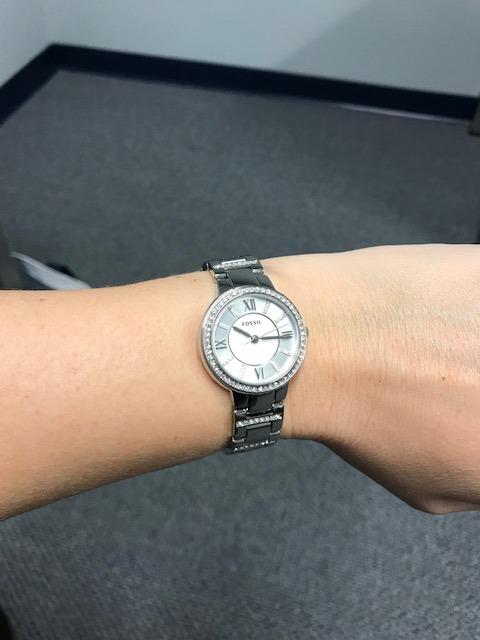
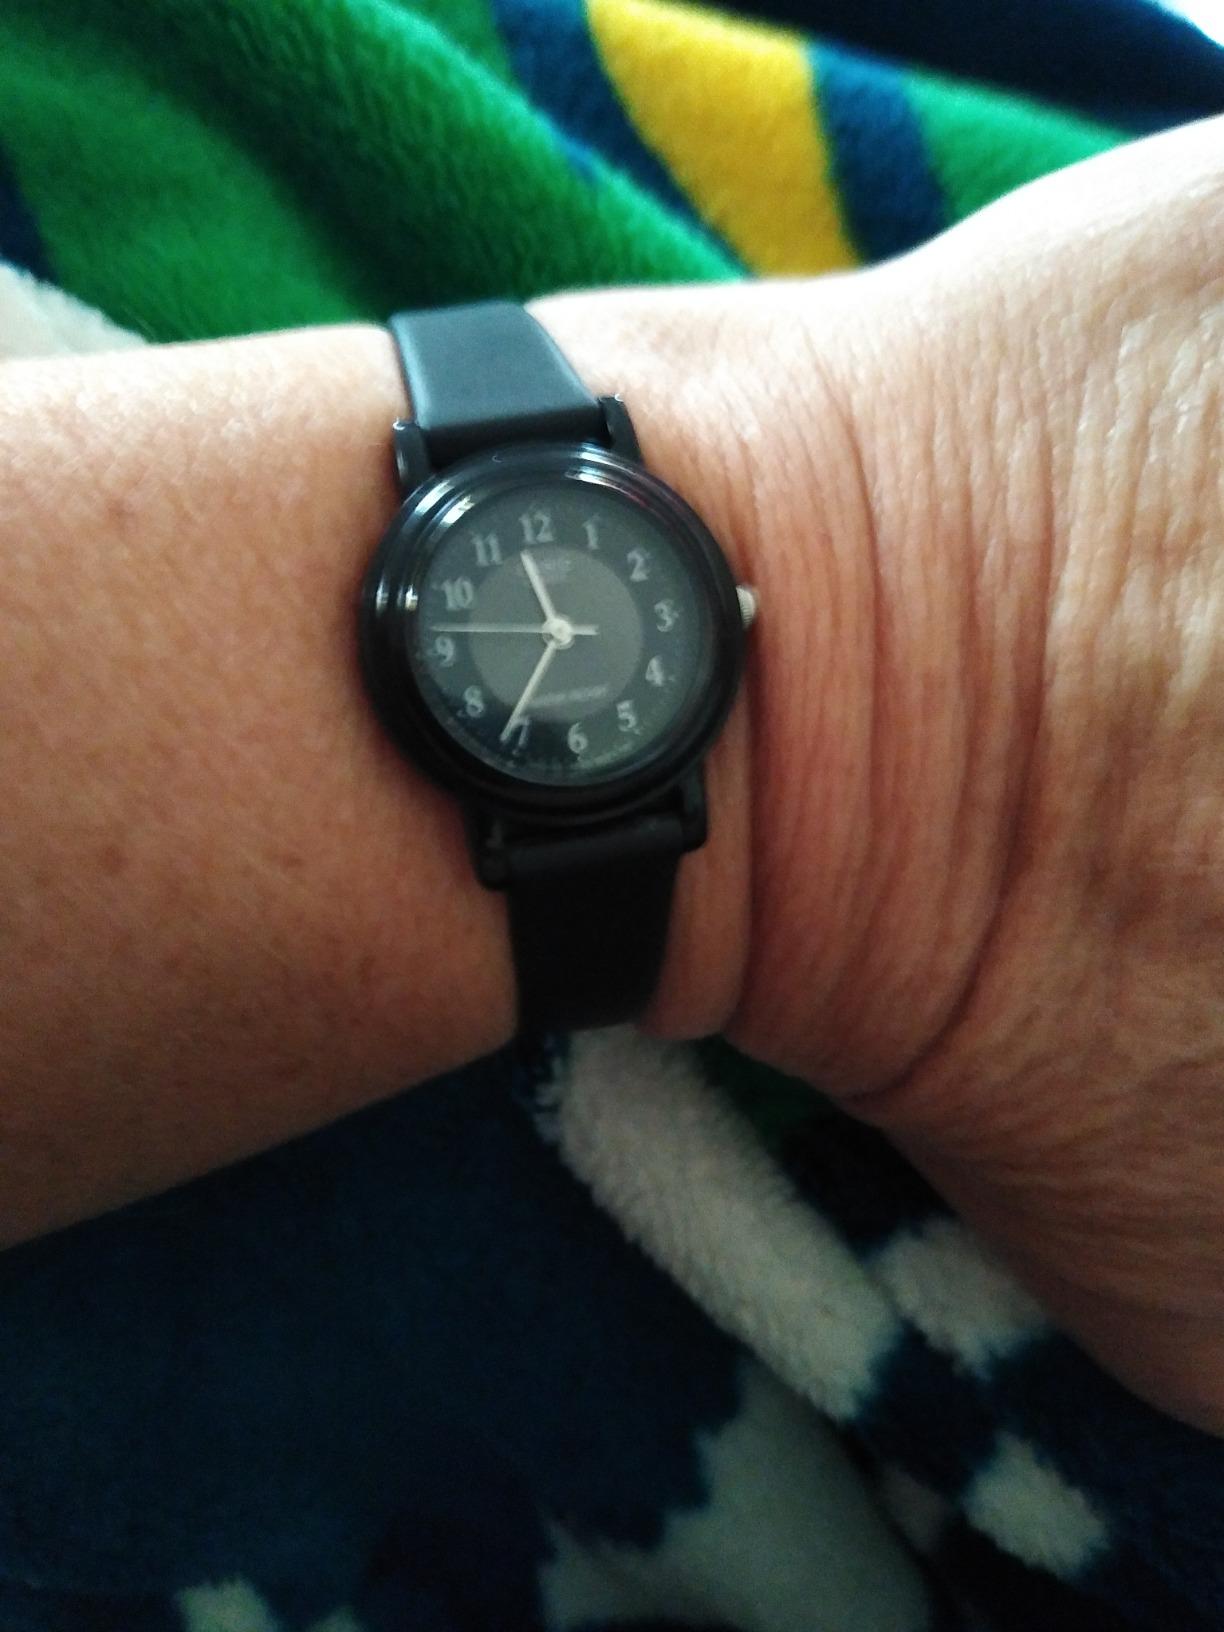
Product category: accessories_watch
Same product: no